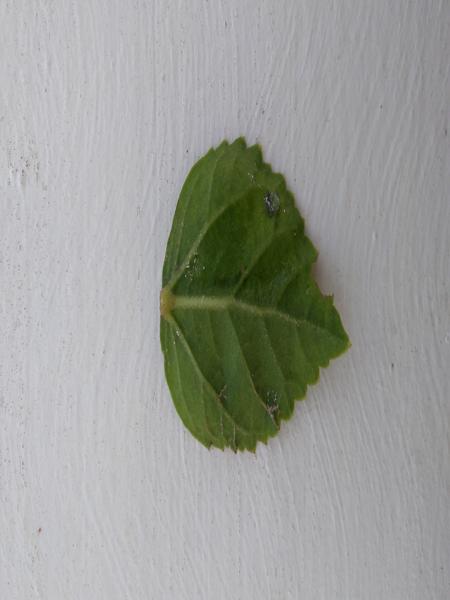
Plant: Hibiscus